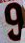
Number: 9